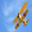
Label: airplane